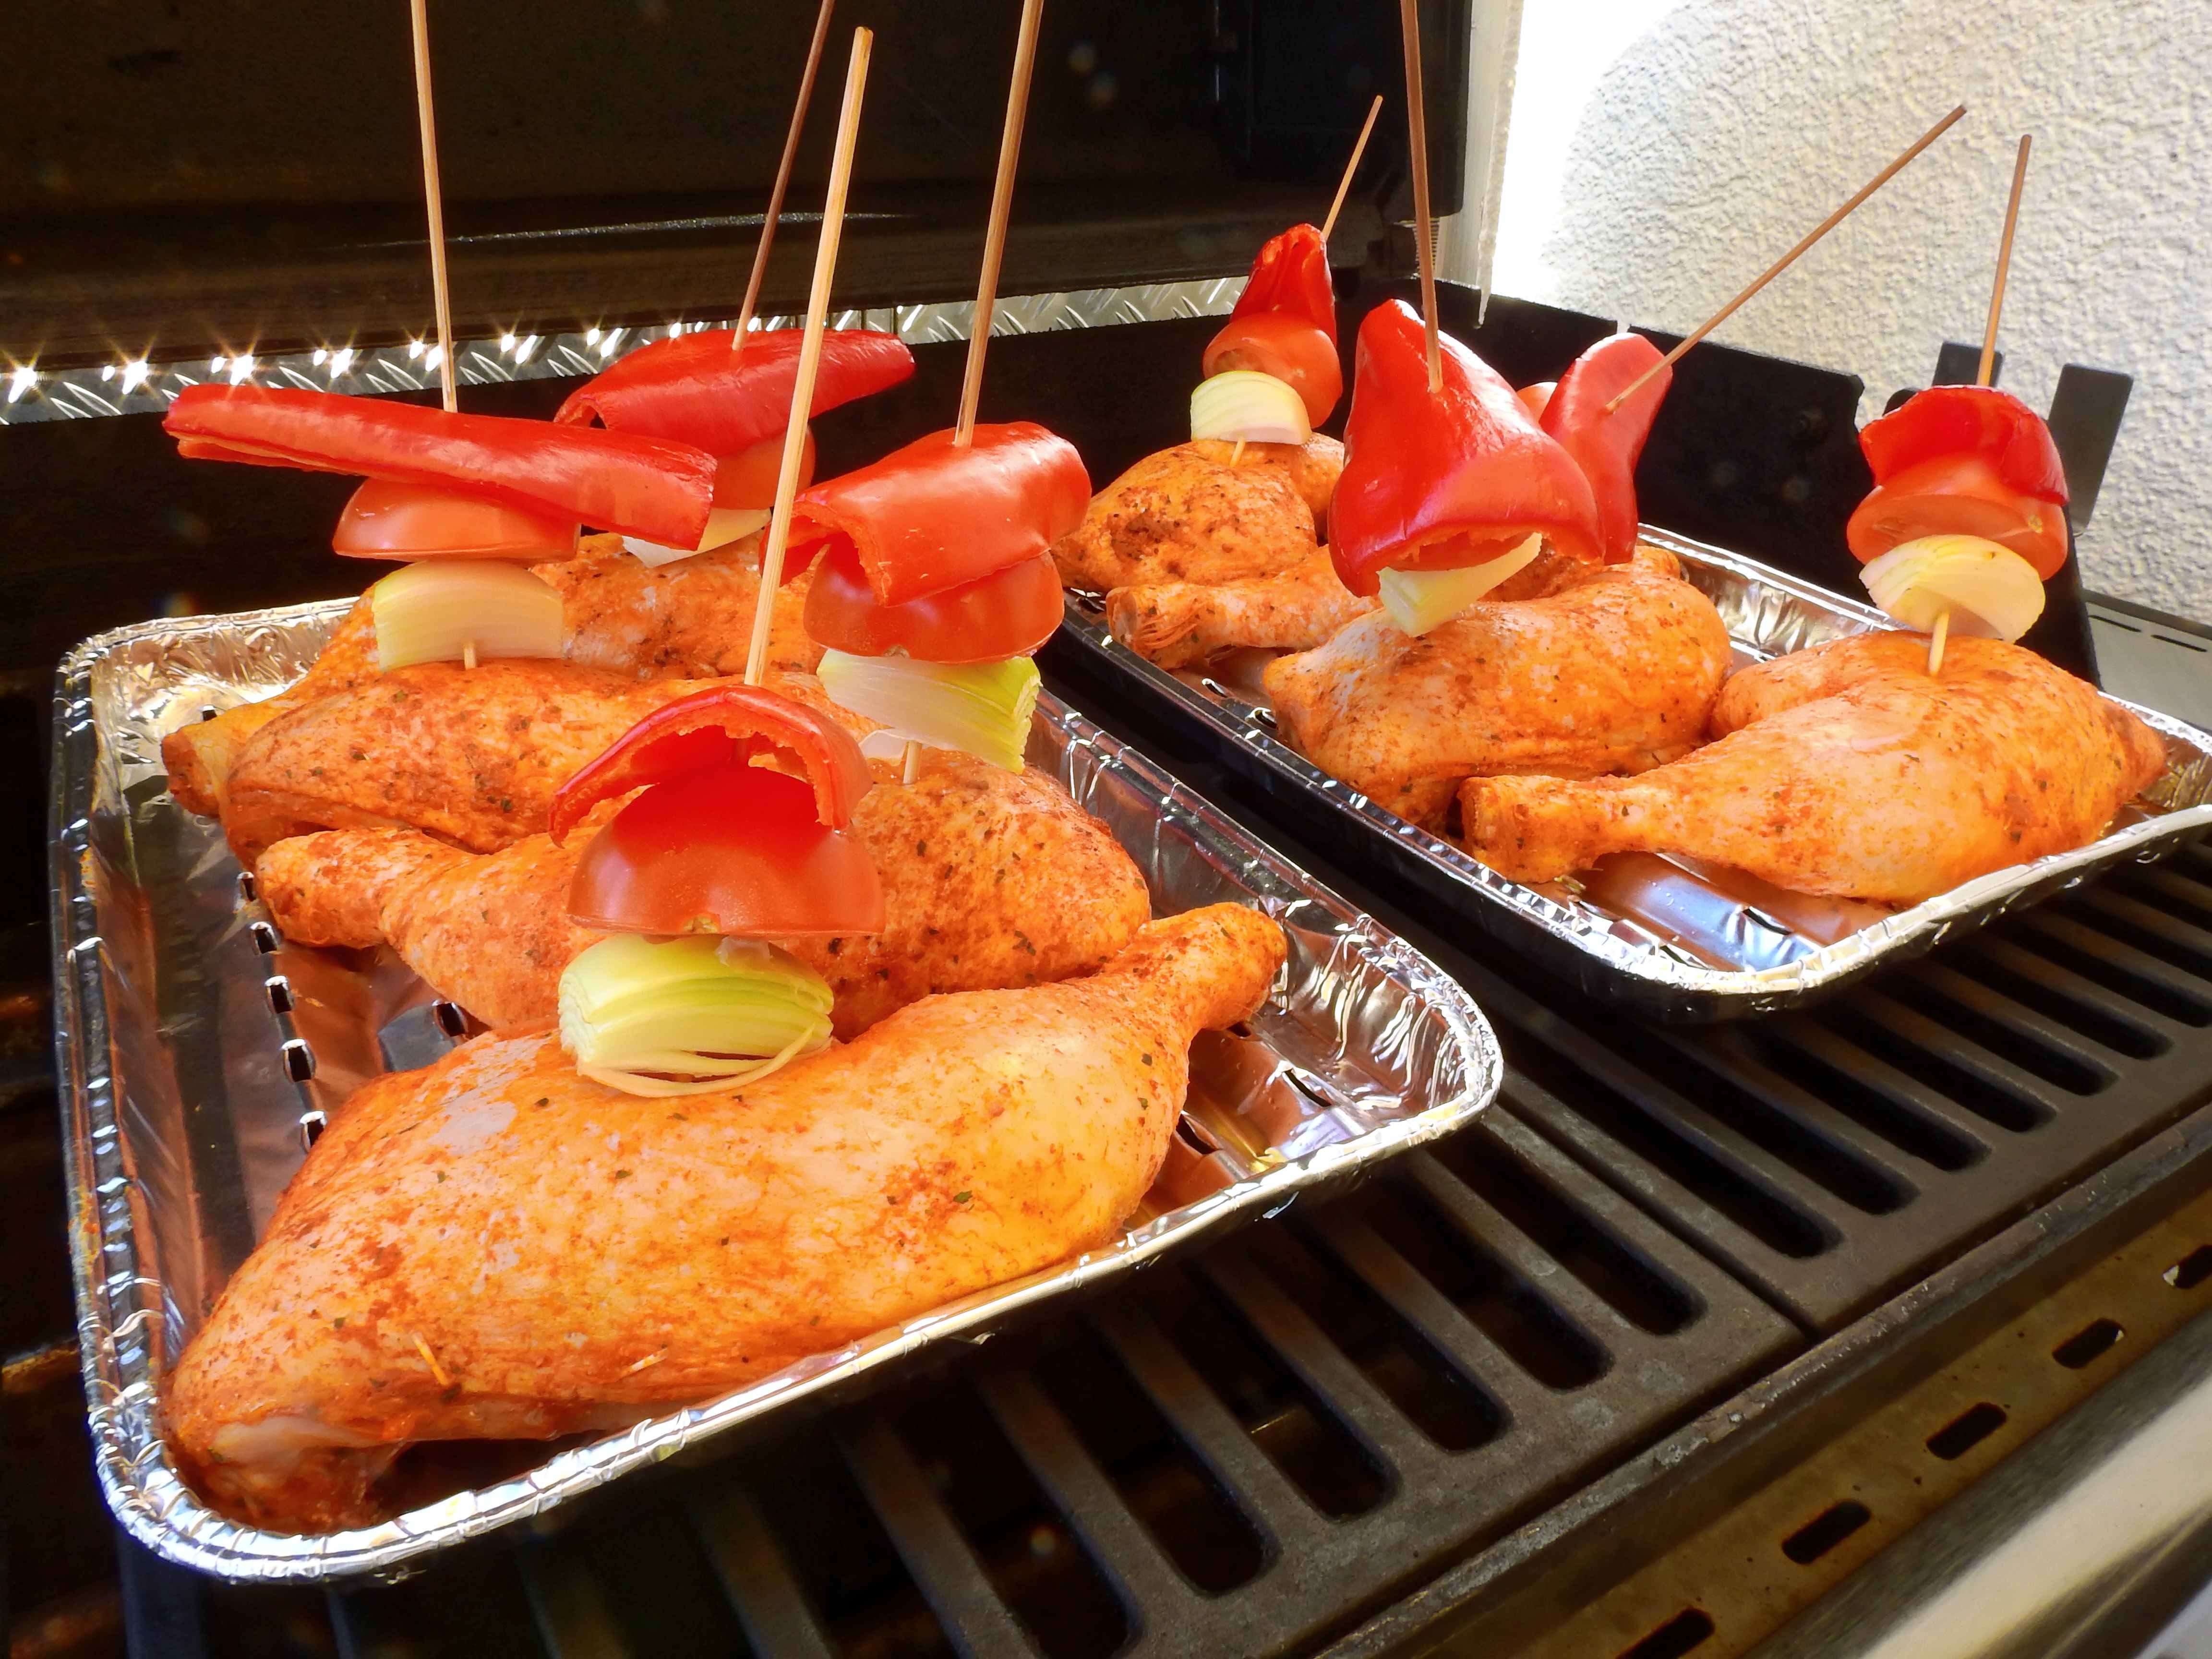
restaurant, dish, meal, food, fish, eat, meat, barbecue, cuisine, delicious, chicken, onion, buffet, tomato, grill, asian food, roasting, dine, paprika, grilling, hors d oeuvre, chicken drumsticks